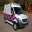
Label: ambulance